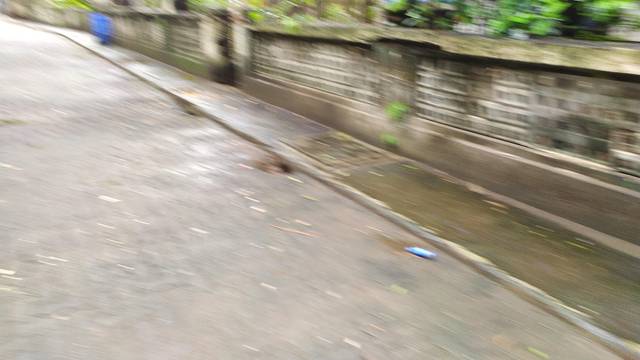
Region: India
Coordinates: 19.242, 72.856